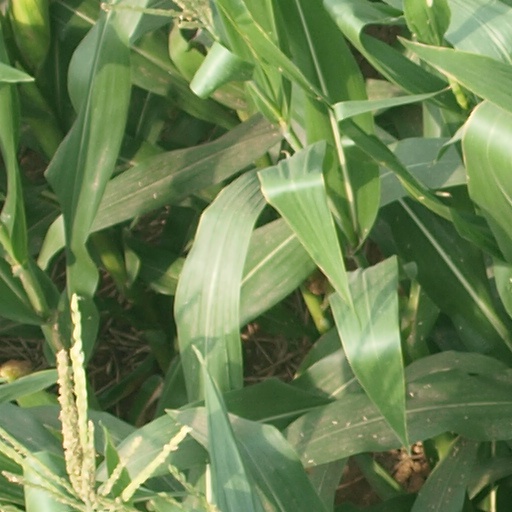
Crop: maize; corn